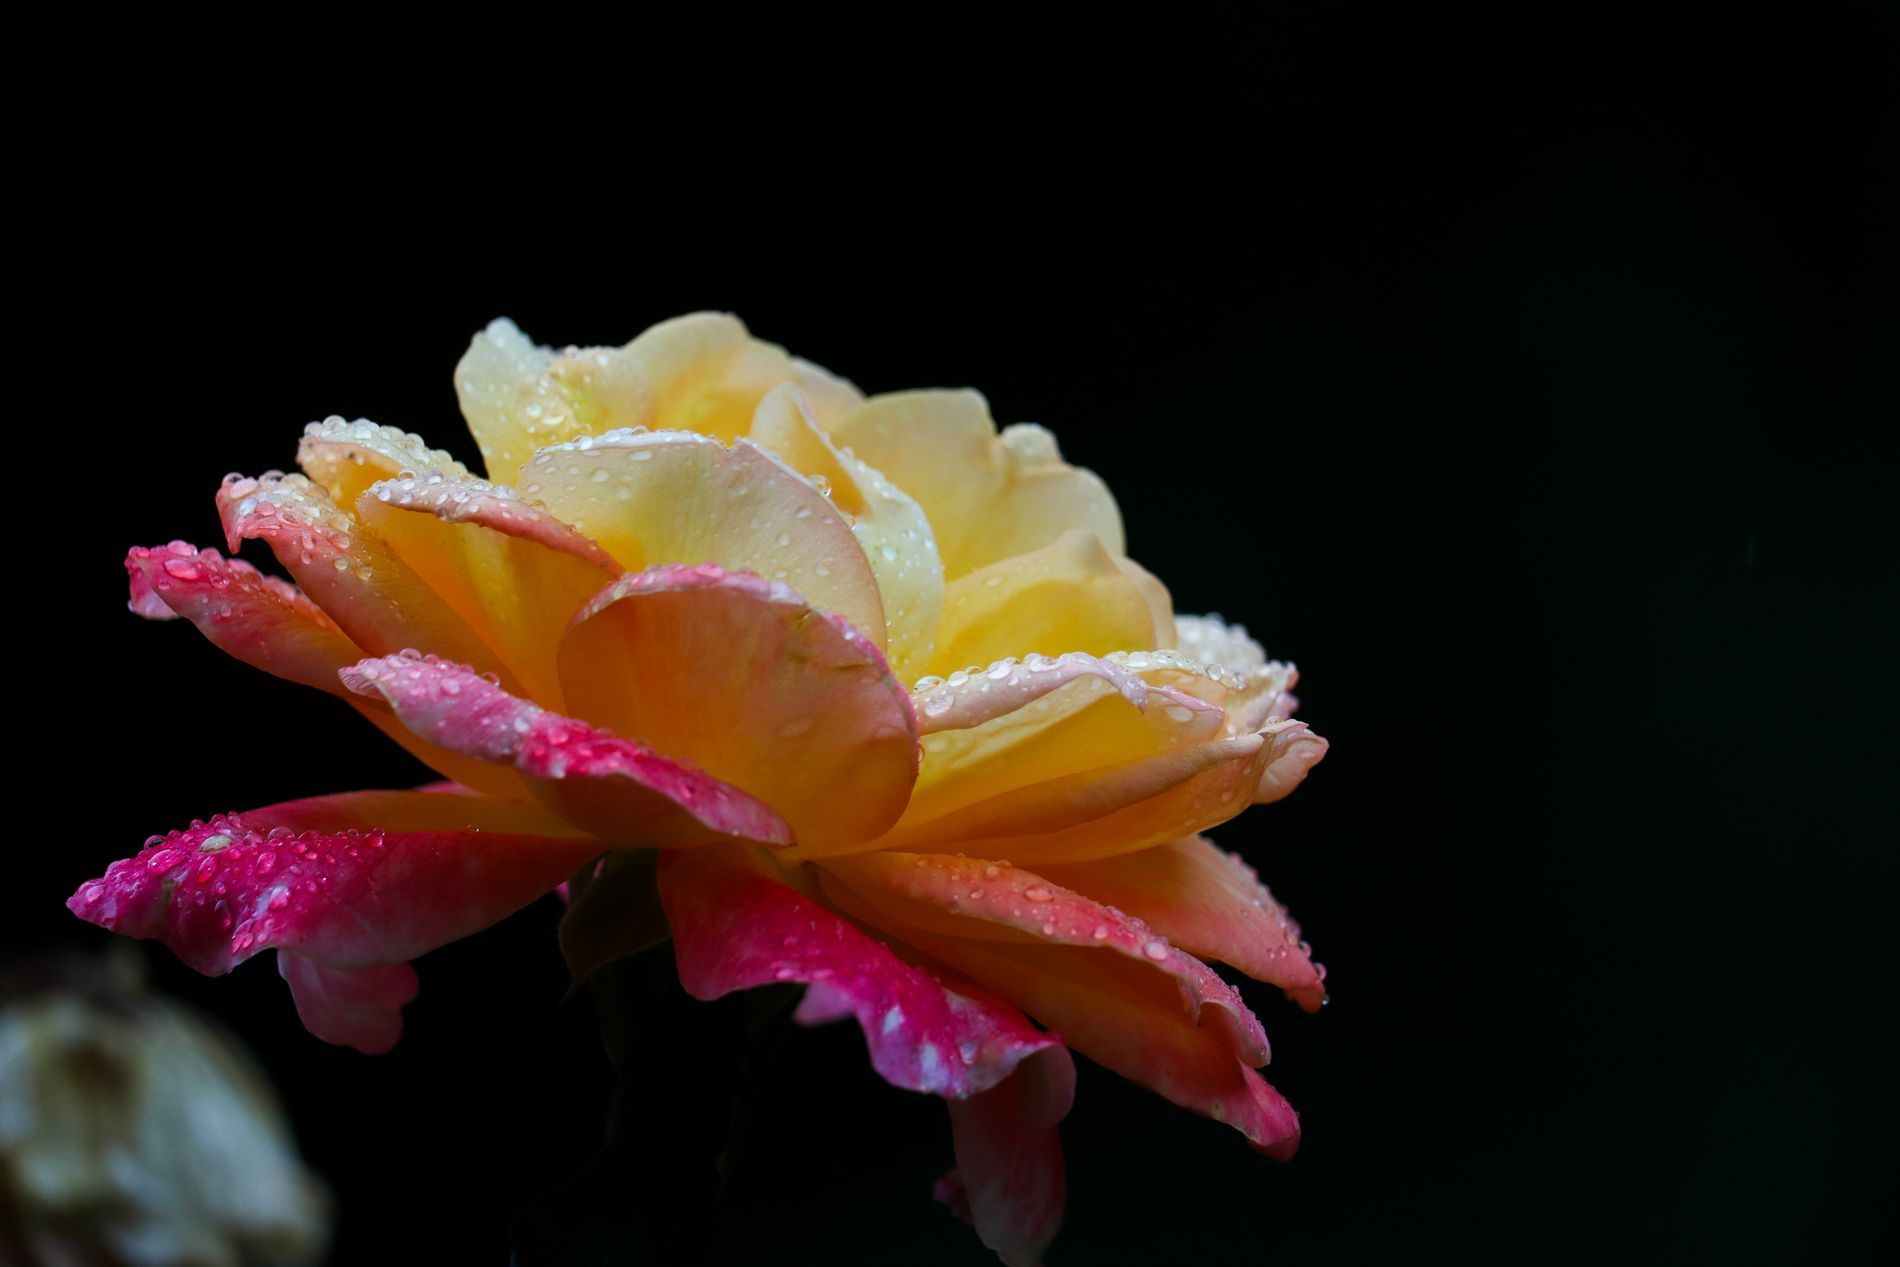
Colorful flower
This image shows a colorful flower against a black background. The flower is covered in water droplets, and its petals display shades of yellow and pink.
A close-up shot of a flower against a black background draws all attention to its vibrant presence. The petals are colored in rich shades of yellow and pink, while the water droplets on them evoke a sense of freshness and natural beauty.
Labels: Flower, Plant, Rose, Petal, Geranium, Carnation, Background
Camera: Canon Canon EOS M50
Lens: EF-S55-250mm f/4-5.6 IS STM
Aperture: F5.6
Exposure: 1/640 sec
ISO: 320
Focal length: 250.0 mm